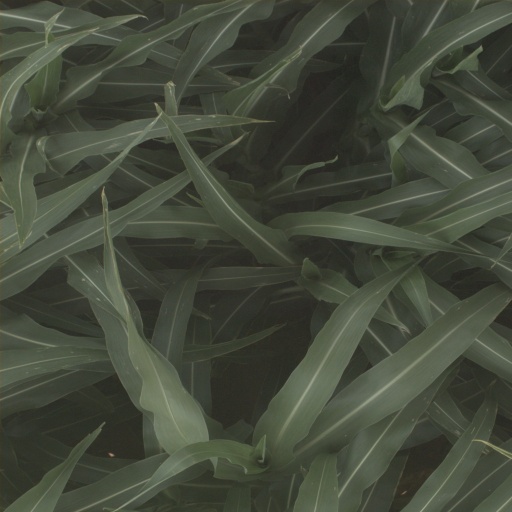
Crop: sorghum